Long Live Independence

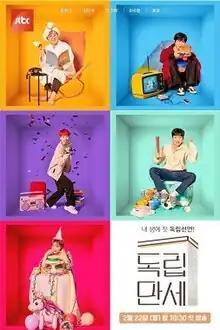
Promotional poster

Long Live Independence is a South Korean observation reality show program that shows celebrities who have never lived alone in their whole lives as they learn how to strike out on their own and live independently for the first time. The show will follow these celebrities throughout the whole process of living independently, including finding their own house themselves. The show aired on JTBC every Monday at 22:30 (KST) starting from February 22, 2021.